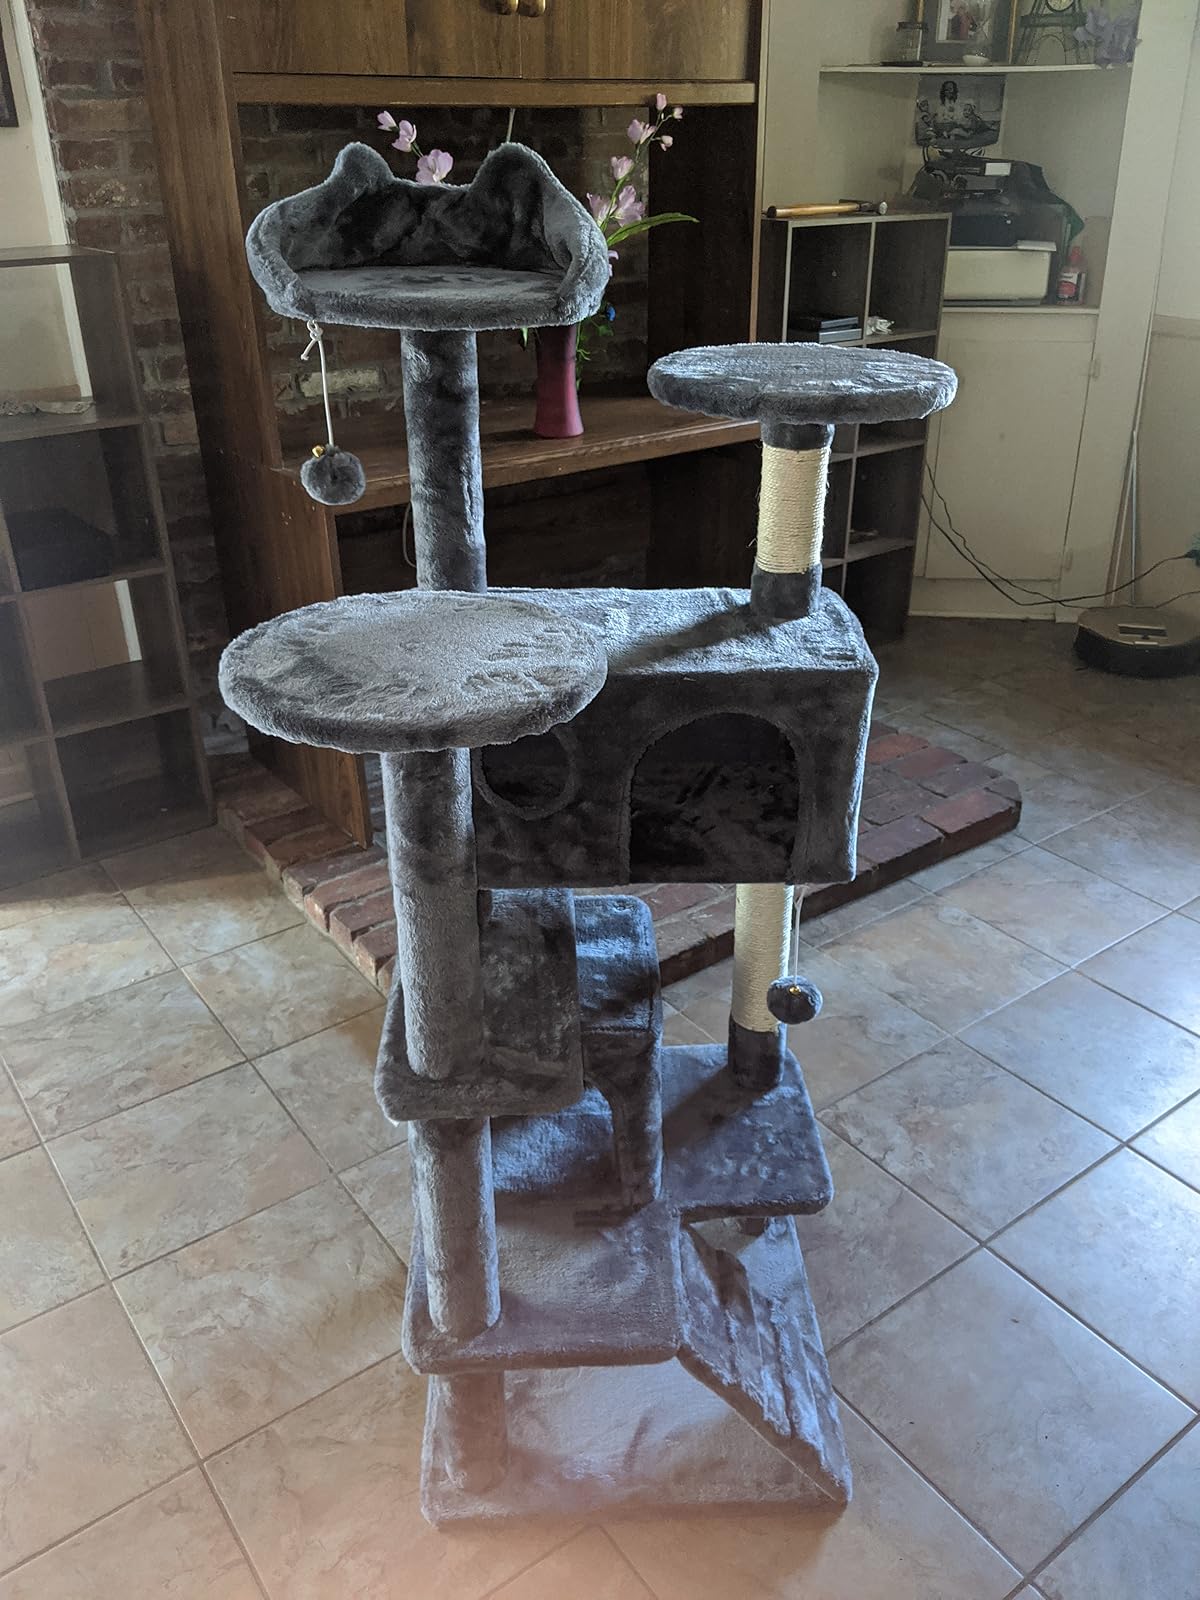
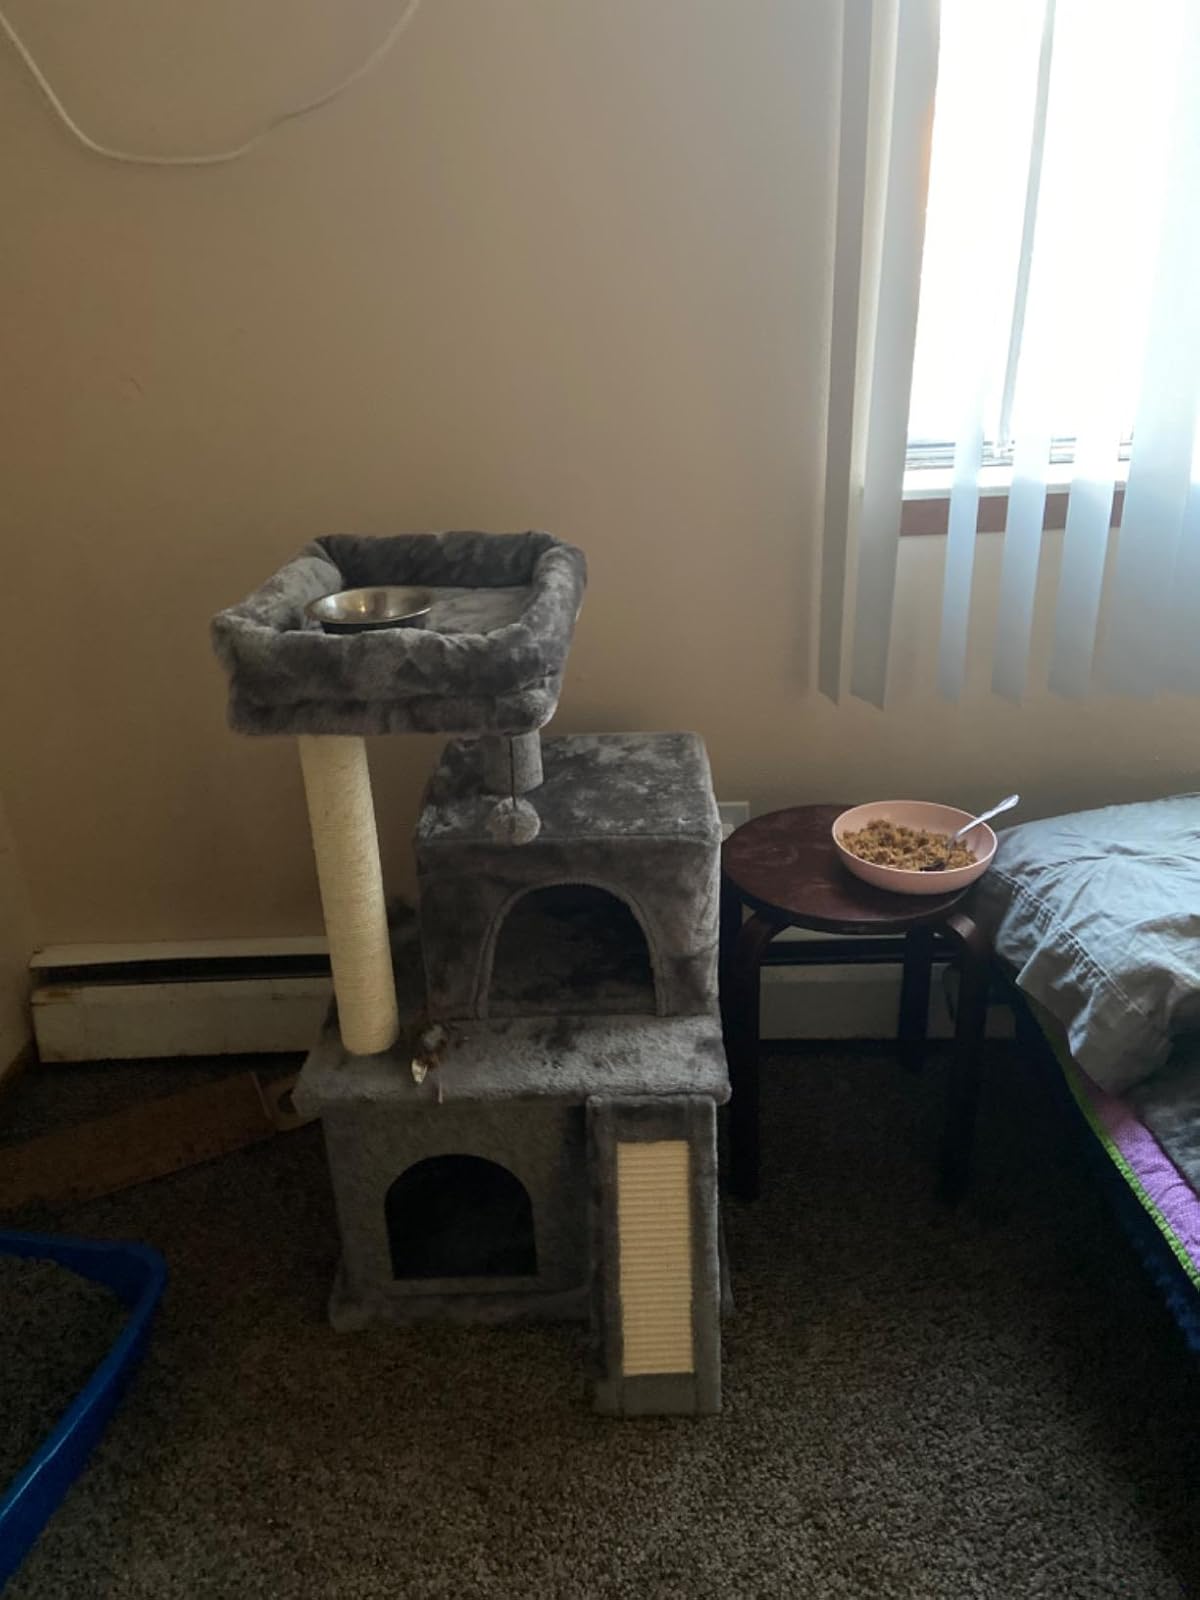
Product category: items_cat tree
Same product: no